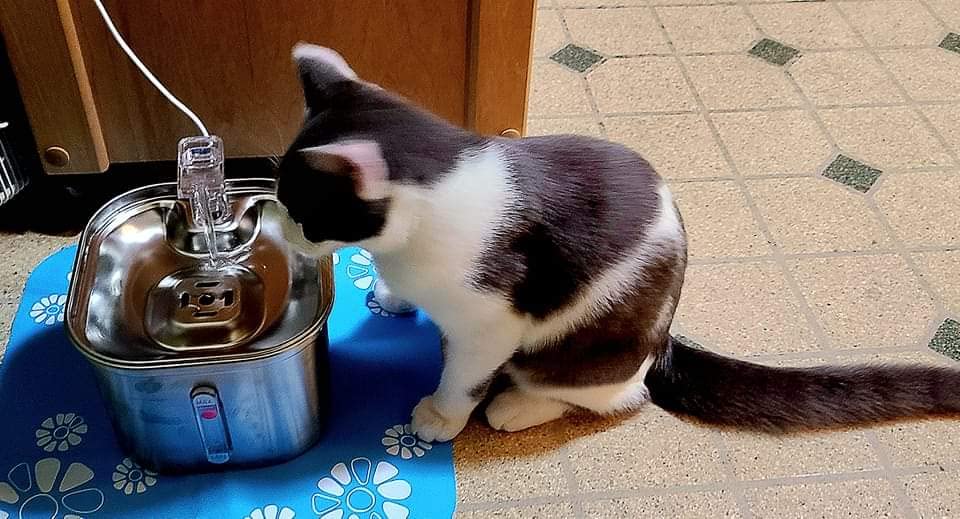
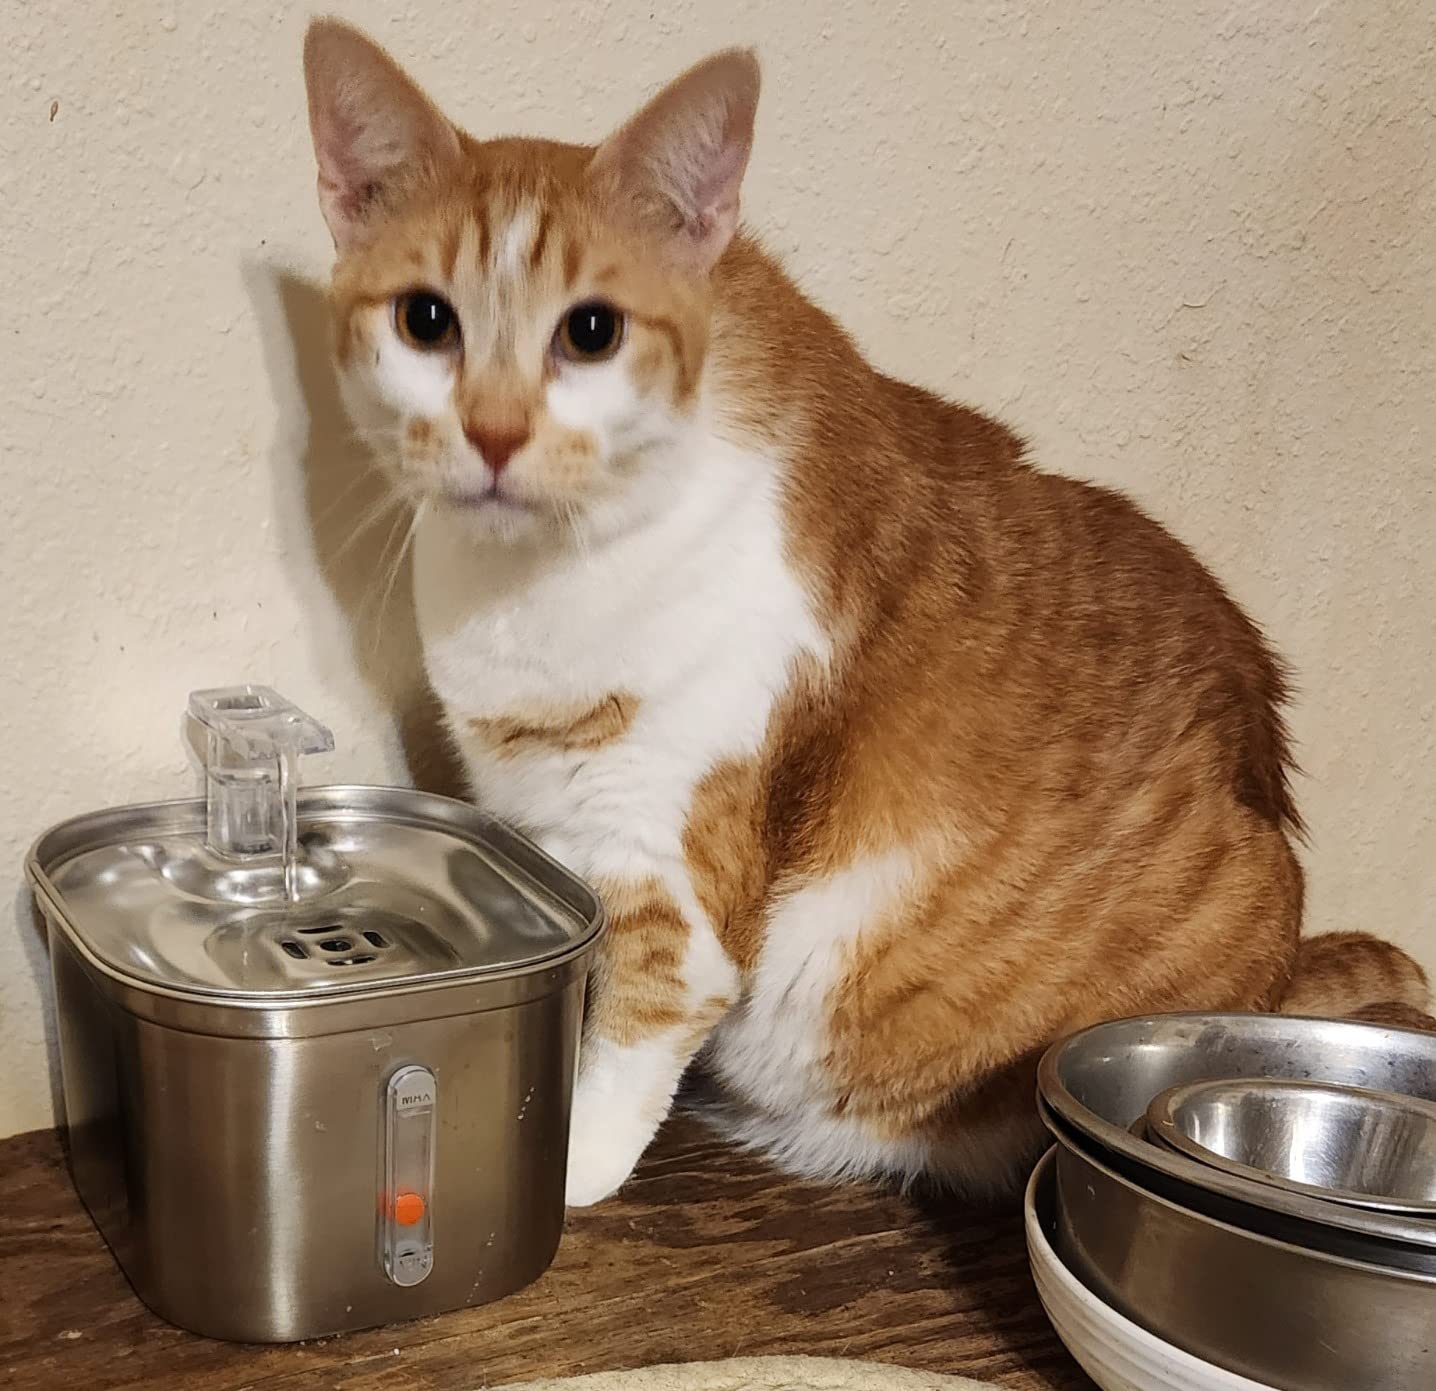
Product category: items_bowl
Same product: yes